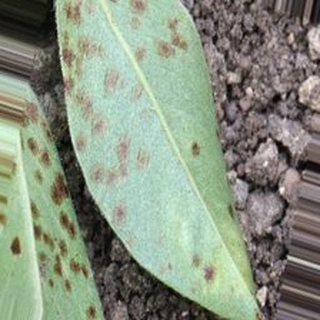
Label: groundnut_rust